M1 carbine

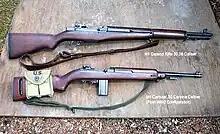
The M1 rifle and M1 carbine share only a buttplate screw and use different-sized .30 caliber ammunition.

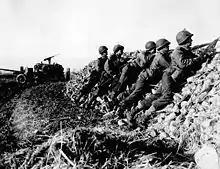
A U.S. anti-tank crew in combat in the Netherlands, November 4, 1944. The soldier on the far right is holding an M1 carbine

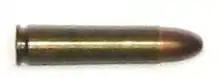
.30 Carbine cartridge

Prior to World War II, the U.S. Army Ordnance Department received reports that the full-size M1 rifle was too heavy and cumbersome for most support troops (staff, artillerymen, radiomen, etc.) to carry. During pre-war and early war field exercises, it was found that the M1 Garand impeded these soldiers' mobility, as a slung rifle would frequently catch on brush or hit the back of the helmet and tilt it over the eyes. Many soldiers found the rifle slid off the shoulder unless slung diagonally across the back, where it prevented the wearing of standard field packs and haversacks.